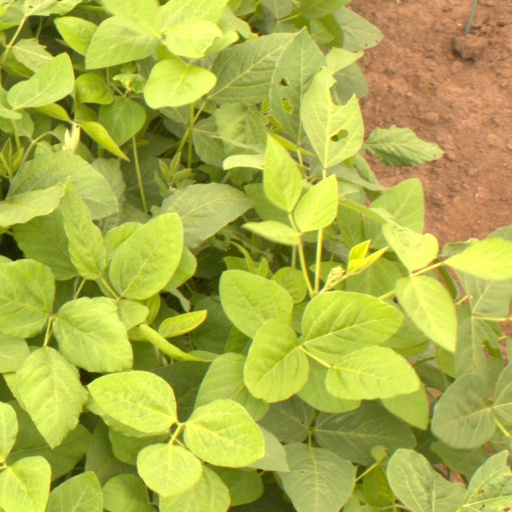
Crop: soybean